Calendar (British TV programme)

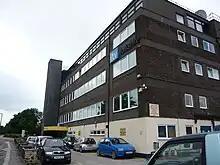
"Calendar" studios in Leeds

receive "ITV News Calendar" from the relay transmitter at Oliver's Mount.